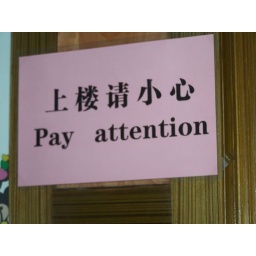
signs around the house